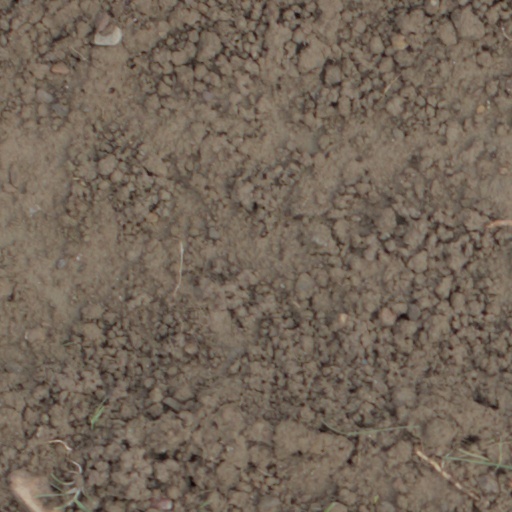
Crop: wheat